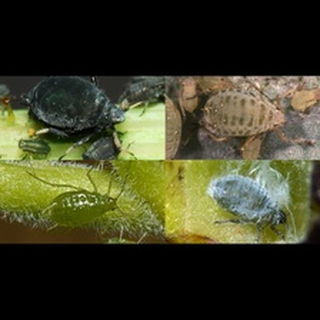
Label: wheat_aphid